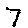
Label: 7